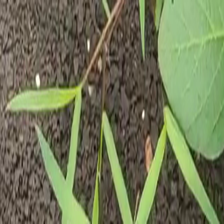
Weed species: Digitaria_SP_(Digitaria Sanguinalis )